Women in the military by country

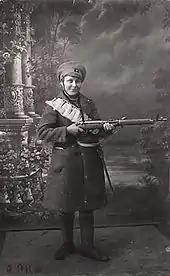
Red Guard during the Finnish Civil War

Pakistan is the only country in the Islamic world to have women appointed in the high ranking assignments and the general officer ranks, as well as performing their military duties in the hostile and combat military operations. Women have been taking part in Pakistan military since 1947 after the establishment of Pakistan, currently a strong sizable unit of women officers who are serving in the Pakistan Armed Forces. In 2006, the first women fighter pilots batch joined the combat aerial mission command of Pakistan Air Force and women in Pakistan Army have been trained in combat missions, particularly in sniper, airborne and infantry warfare.